Pigeon pea

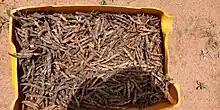
Harvested pods of pigeon peas in Benin.

Pigeon peas can be of a perennial variety, in which the crop can last three to five years (although the seed yield drops considerably after the first two years), or an annual variety more suitable for seed production.